Order of Calatrava

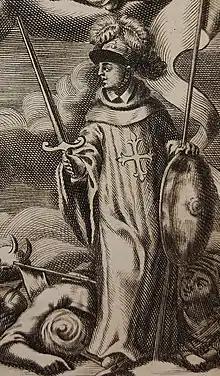
A knight portrayed in the monastic cowl (1731)

The order, having reached its apogee of prosperity, now held sway over fifty-six commanderies and sixteen priories, or cures, distributed between the Diocese of Jaén and the Vicariate of Ciudad Real. Its lordships included sixty-four villages, with a population of 200,000 souls, and produced an annual income estimated at 50,000 ducats. The kings whose fortune the mismanagement of the late reigns had depleted could not but covet these riches, while such formidable military power filled with distrust the monarchs who were obliged to tolerate the autonomous existence of the order. During the struggle between Afonso V of Portugal and Ferdinand of Aragon for the right of succession to Henry IV of Castile, the last male of his house (1474), much depended upon the attitude of Calatrava.